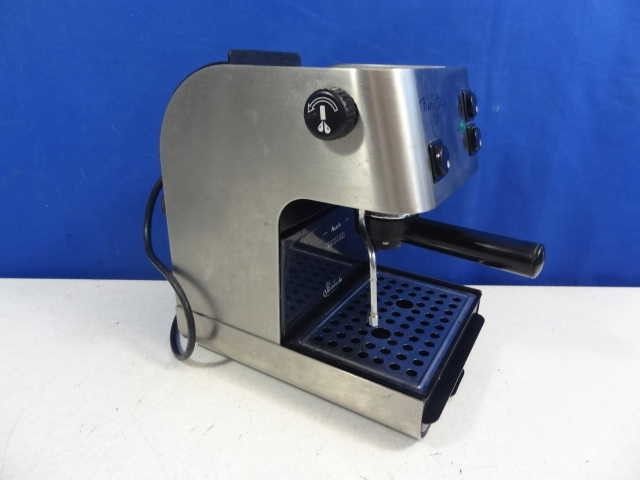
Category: coffee maker